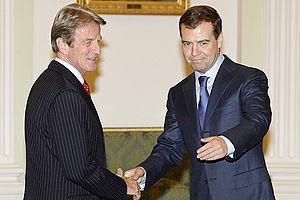
Bernard Kouchner est un médecin et homme politique français né le 1ᵉʳ novembre 1939 à Avignon. Cofondateur de Médecins sans frontières et de Médecins du monde, il a été ministre de différents gouvernements.